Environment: real
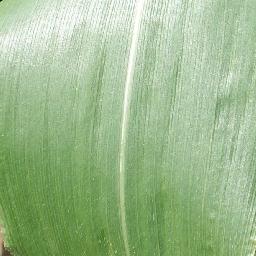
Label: healthy